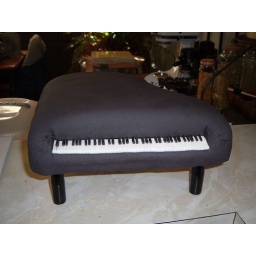
Chocolate cake with chocolate espresso butter cream frosting and covered in vanilla flavored black fondant.